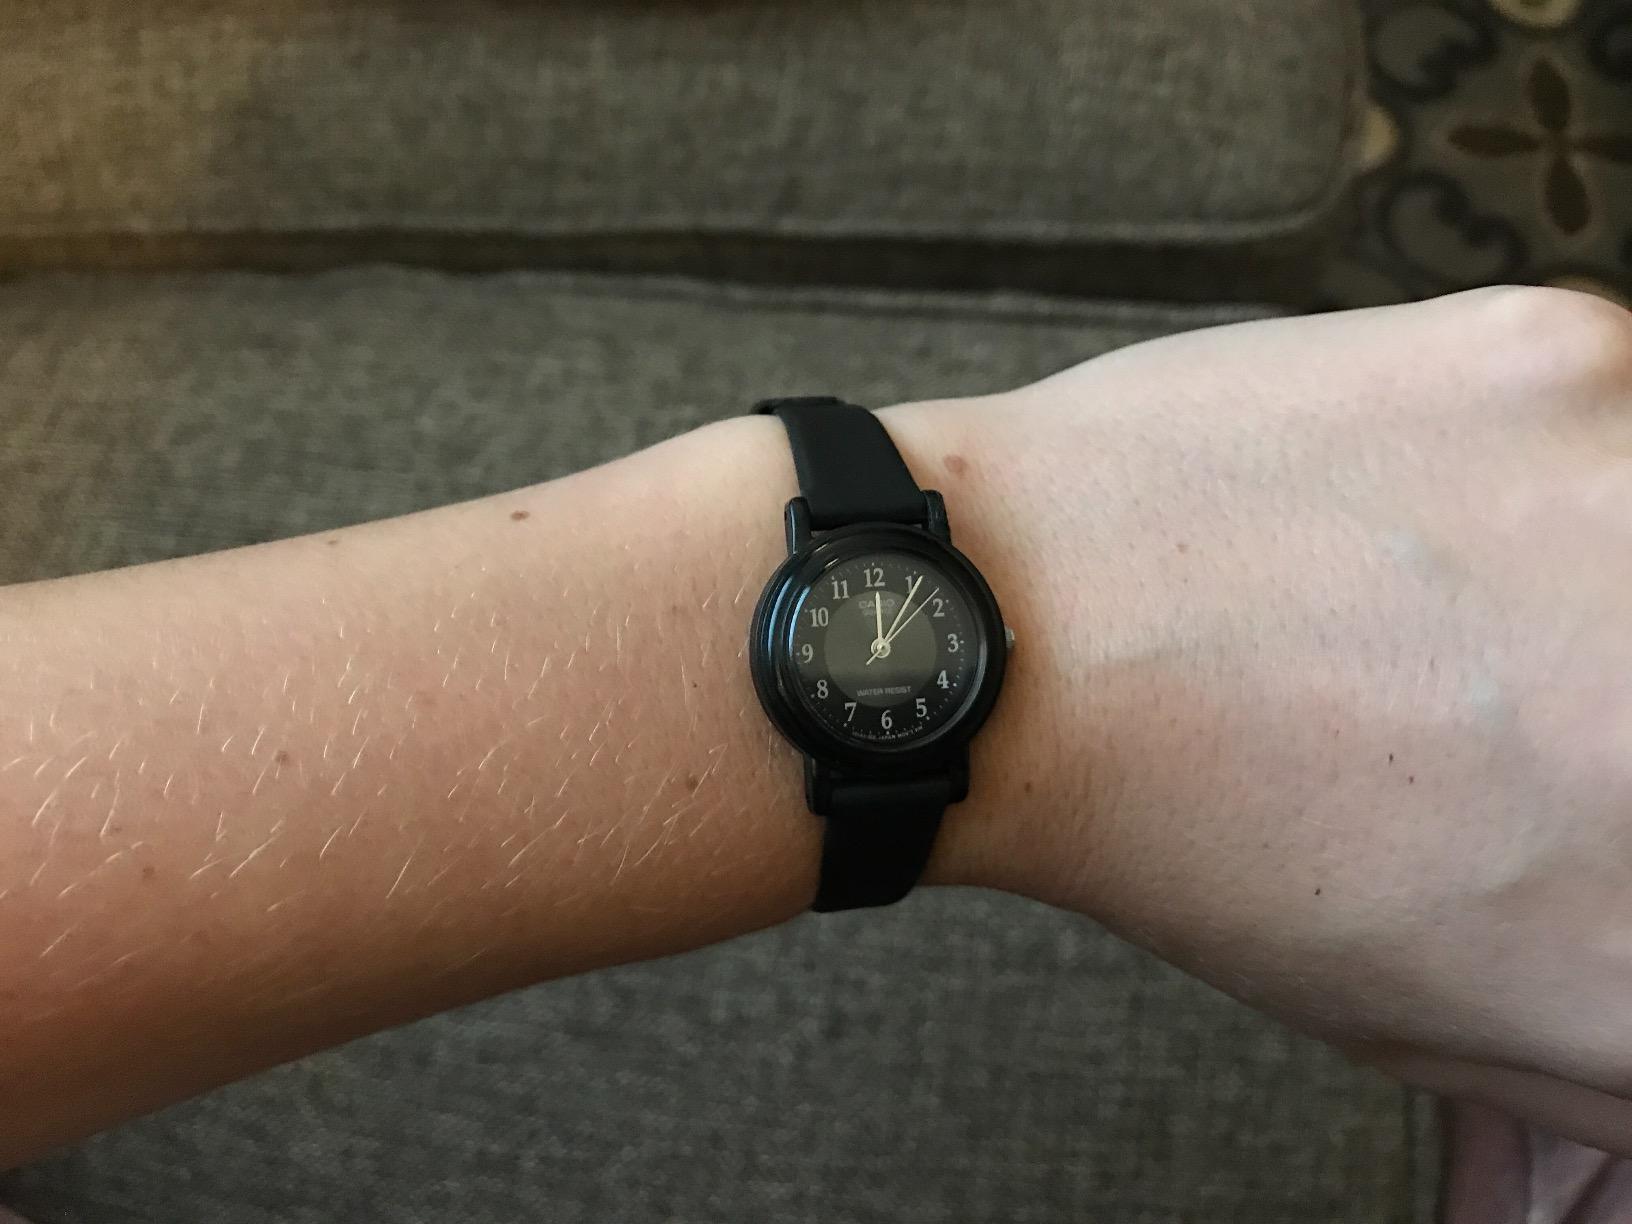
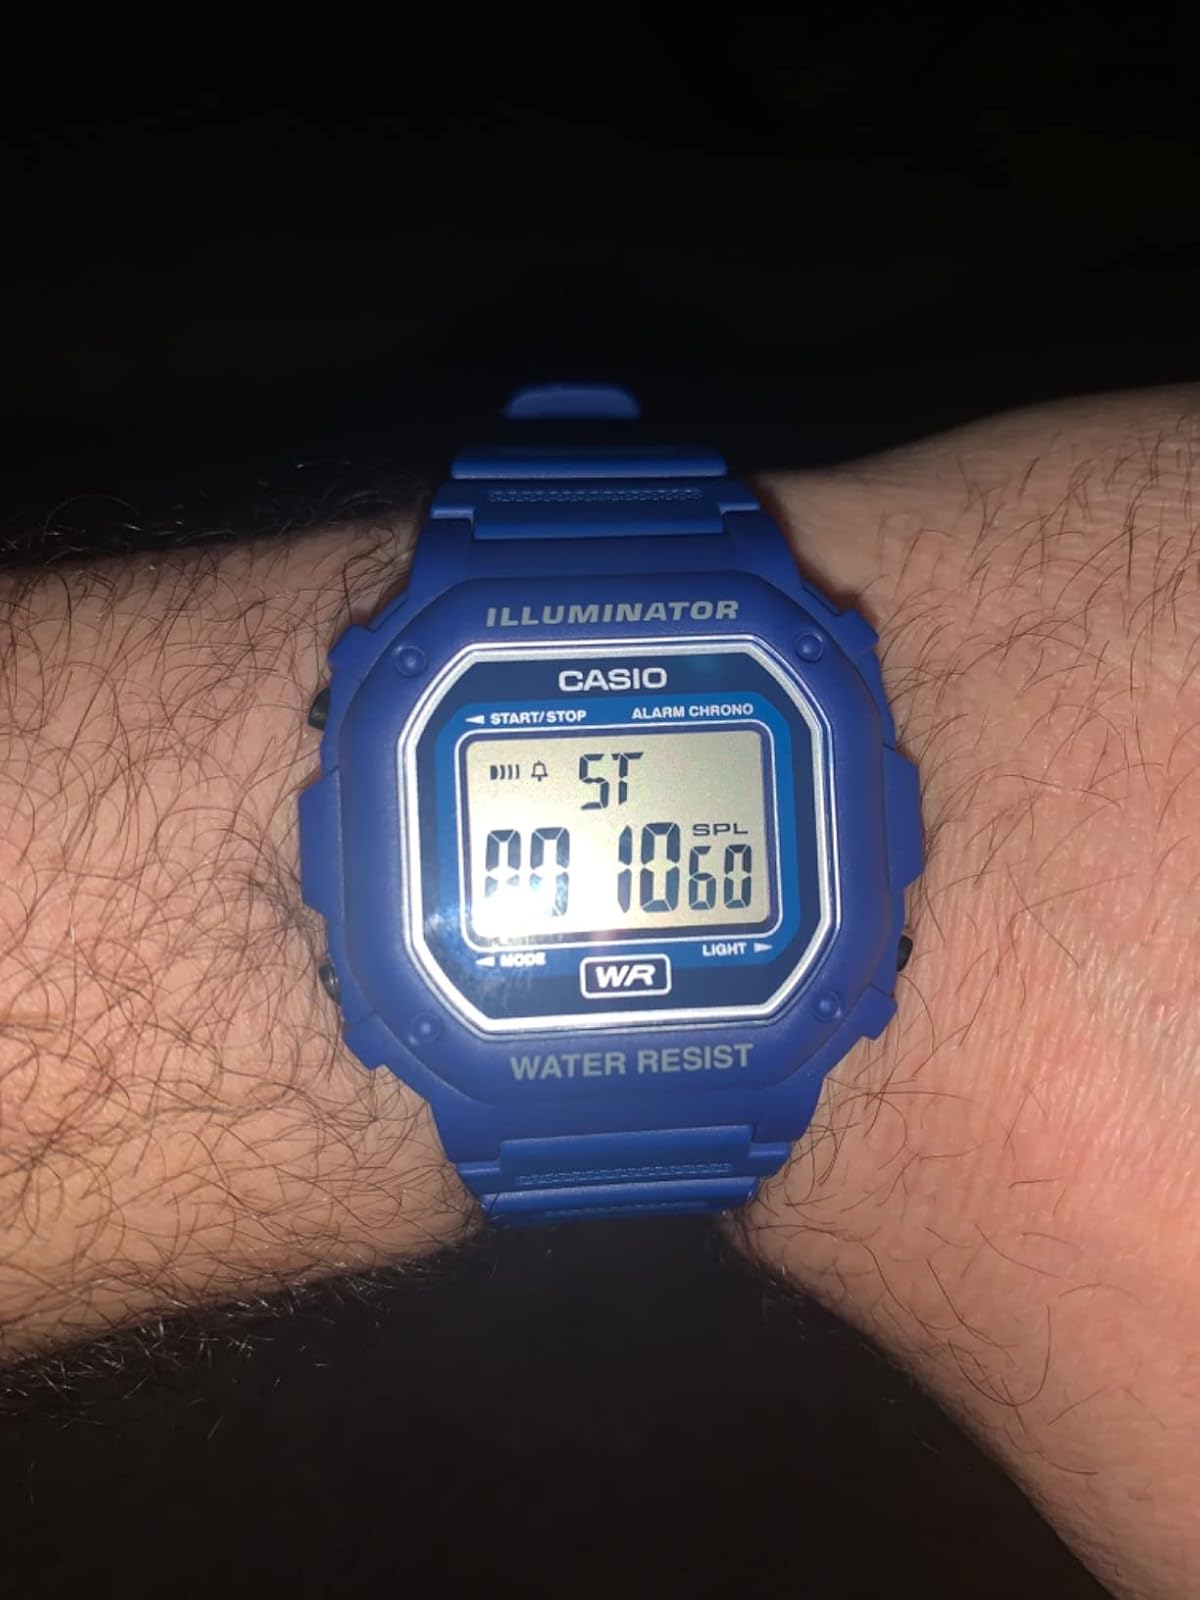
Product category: accessories_watch
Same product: no